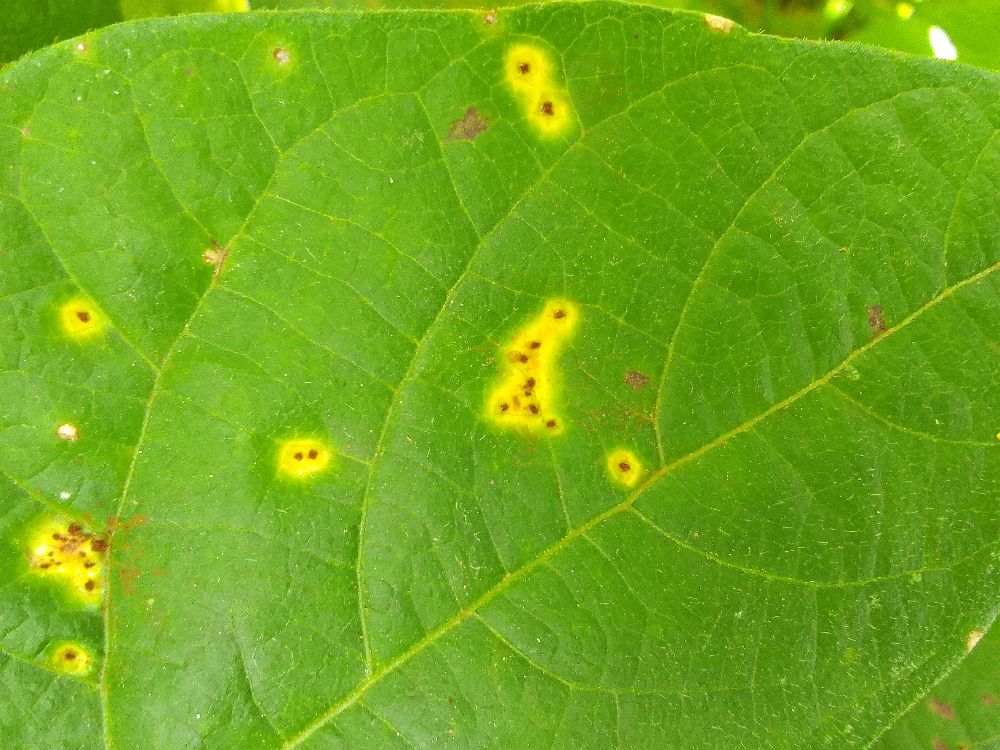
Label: rust